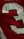
Number: 3